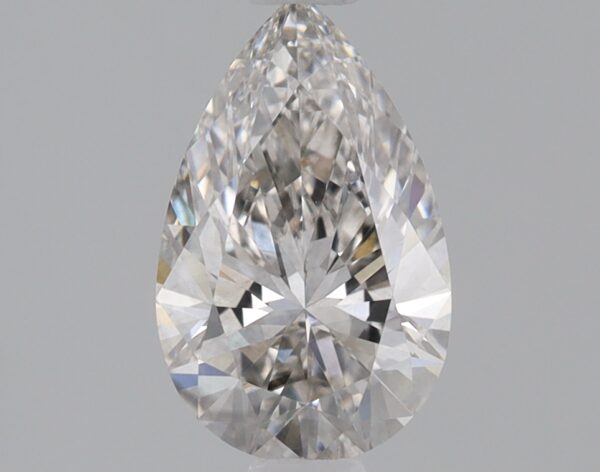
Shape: pear
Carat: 0.84
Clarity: VS1
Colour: I
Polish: EX
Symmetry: EX
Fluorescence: NONE
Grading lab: IGI
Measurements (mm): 8.49 x 5.31 x 3.28